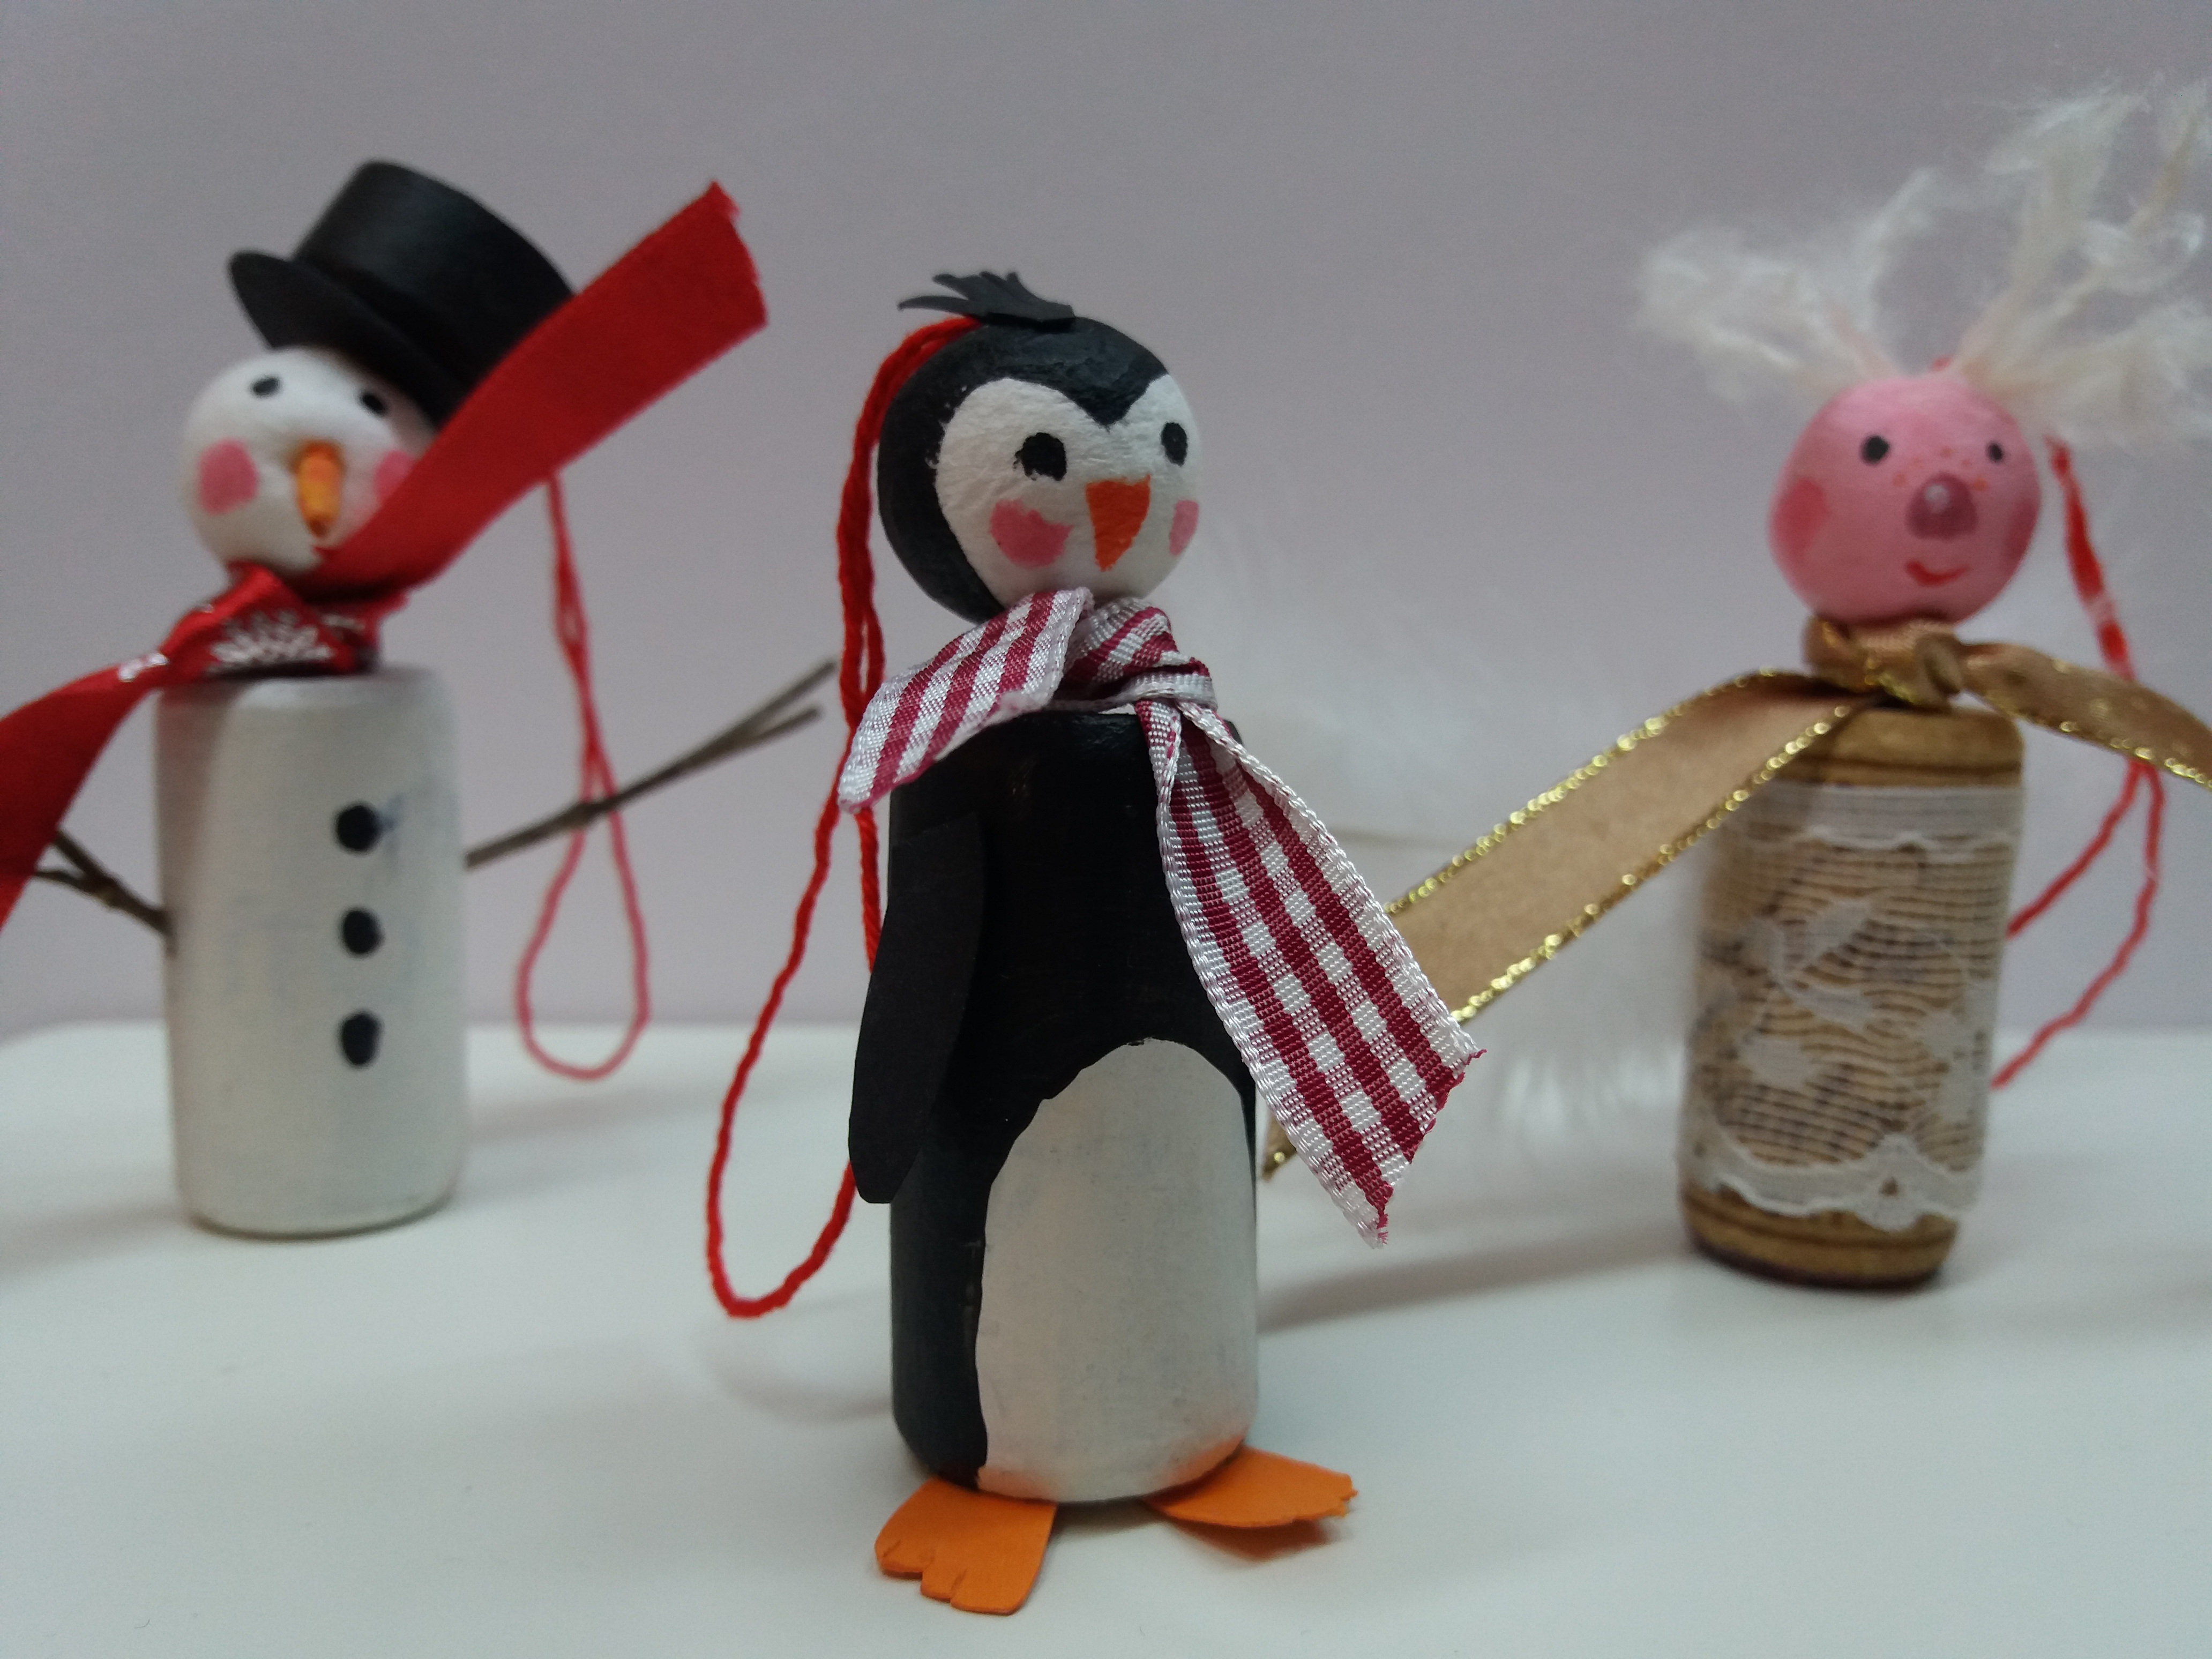
christmas, toy, snowman, cork factory, diy from cork, craft factory, stuffed toy